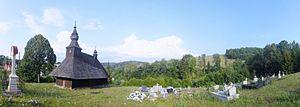
Hrabová Roztoka est une commune du district de Snina, dans la région de Prešov, en Slovaquie.